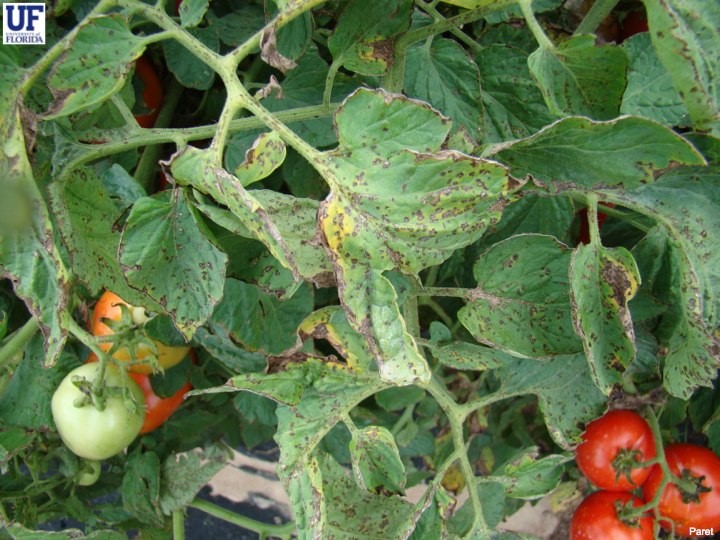
Labels: Tomato leaf bacterial spot, Tomato leaf bacterial spot, Tomato leaf bacterial spot, Tomato leaf bacterial spot, Tomato leaf bacterial spot, Tomato leaf bacterial spot, Tomato leaf bacterial spot